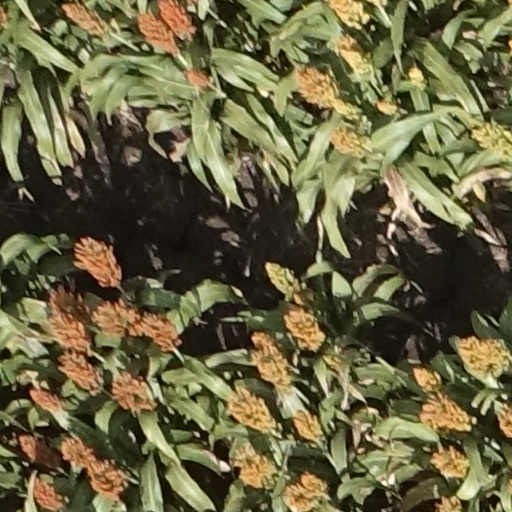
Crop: sorghum